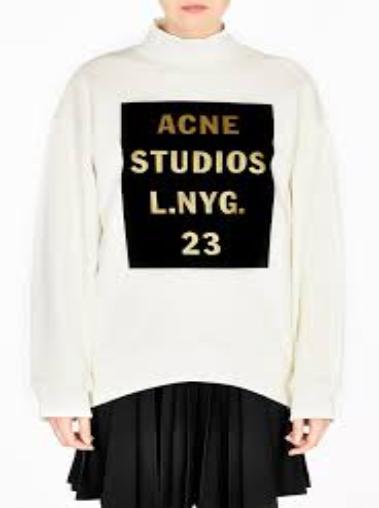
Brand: Acne Studios
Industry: Clothes